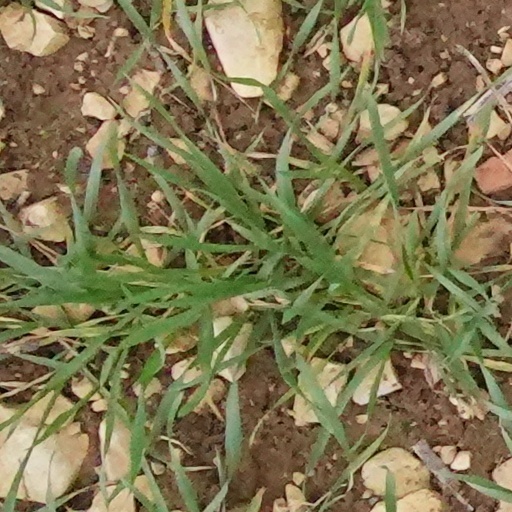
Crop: wheat